Xavier Batista

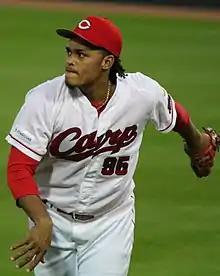
Batista with the Hiroshima Toyo Carp

Xavier Alexander Batista (born January 18, 1992) is a Dominican professional baseball outfielder who is a free agent. He has played in Nippon Professional Baseball (NPB) for the Hiroshima Toyo Carp and in the Chinese Professional Baseball League (CPBL) for the Fubon Guardians.